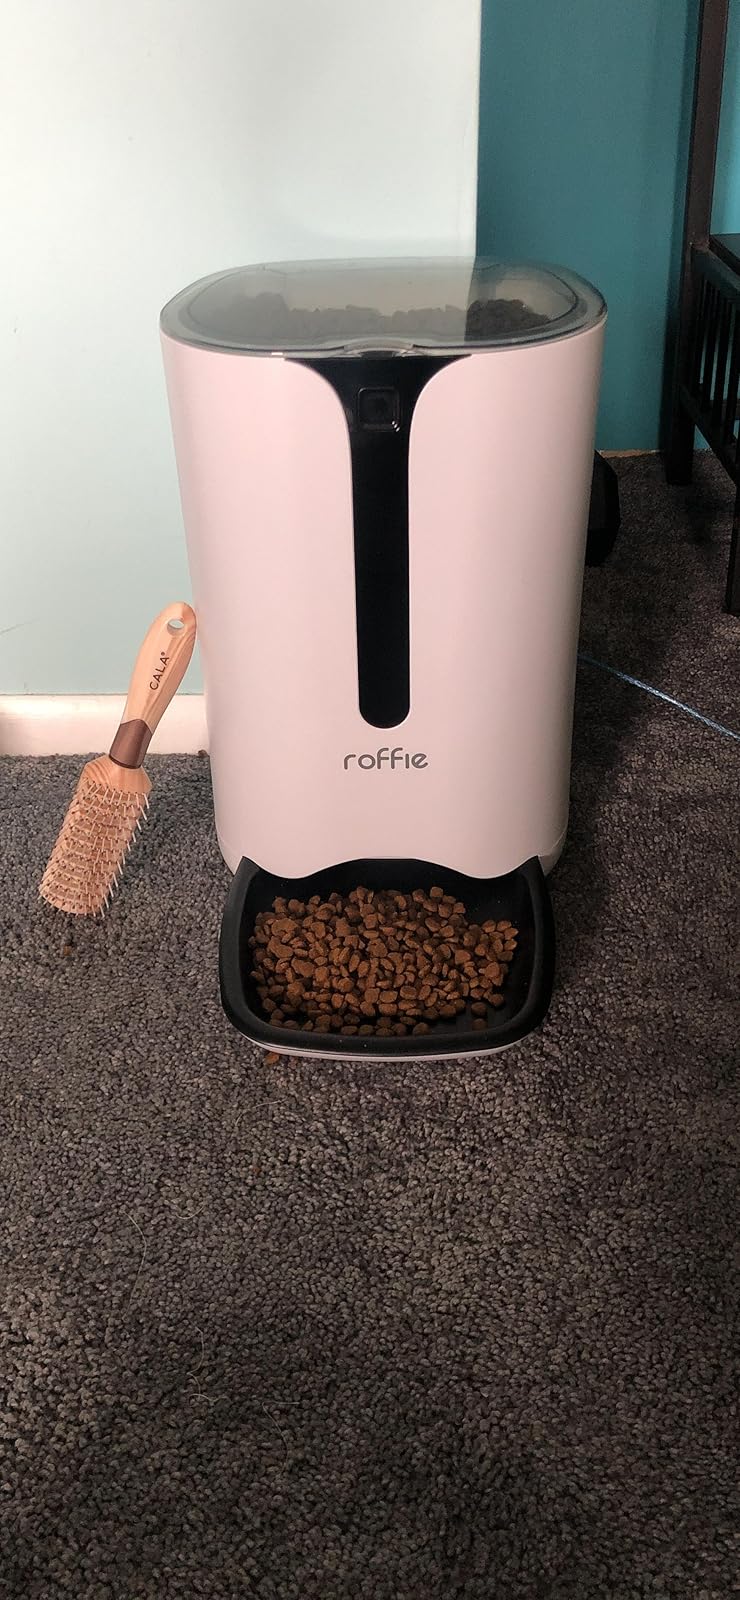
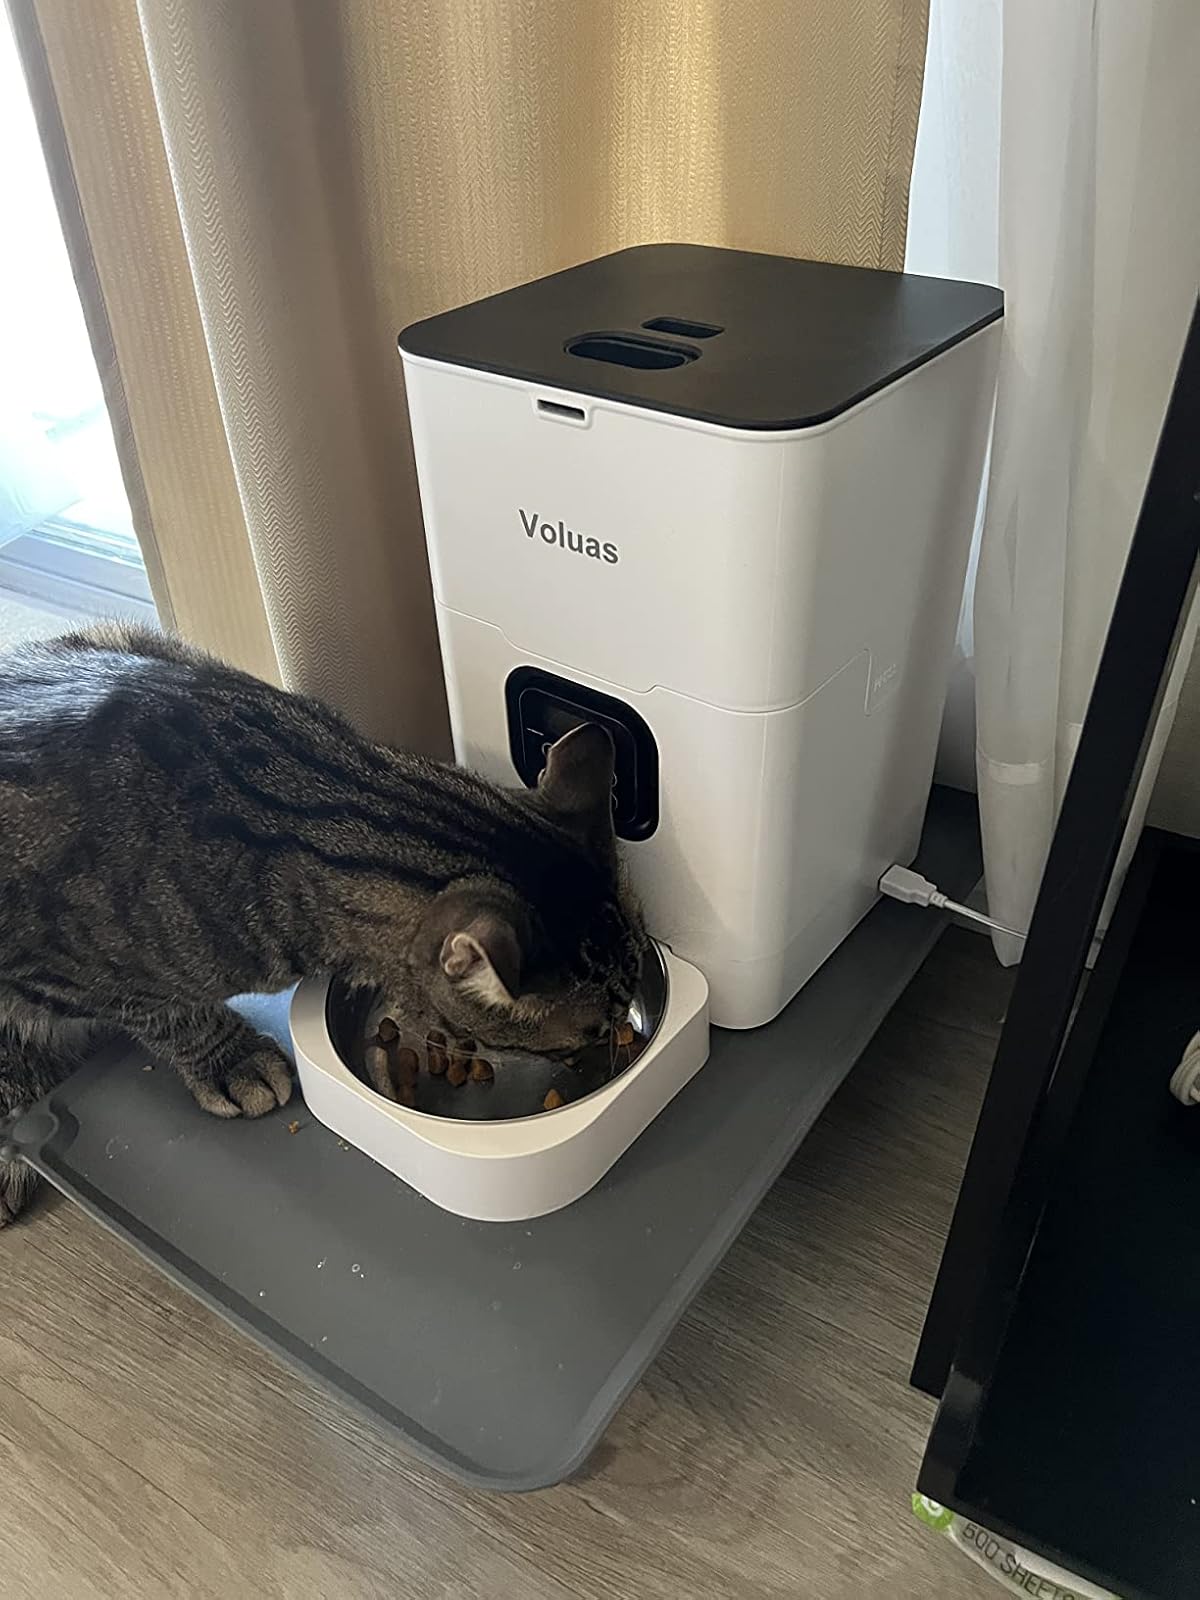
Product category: items_feeder
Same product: no